Samir Geagea

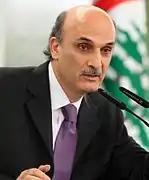
Samir Geagea

On the Lebanese political scene, Geagea and the LF are considered to be the main Christian component of the 14 March Alliance.